List of cover versions of Michael Jackson songs

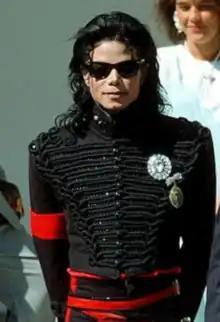
Jackson in 1990

This is a list of cover versions by notable music artists who have recorded one or more songs recorded by American singer Michael Jackson. Many notable artists began covering his songs since his debut in the early 1970s. These covers are in several different languages and genres, and some have received positive reviews from music critics and featured on record charts. Artists who have covered songs from The Jackson 5 career are not included.